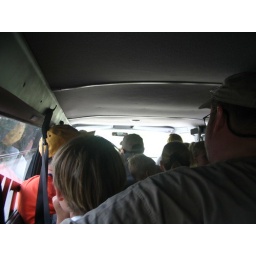
yes, 25 people in the 20 person van